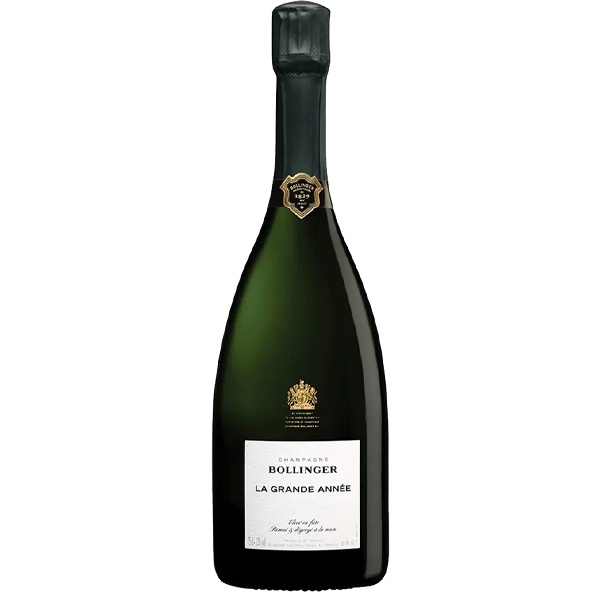
2014 Bollinger La Grande Annee Brut 750mL
Experience the elegance of the 2014 Bollinger La Grande Annee Brut 750mL , a quintessential expression of Champagne's artistry. This vintage gem offers a harmonious blend of rich flavors and fine bubbles, perfect for celebrating life’s special moments. With a remarkable alcohol percentage of 12.5%, it embodies the craftsmanship of Bollinger, a revered winemaker situated in the heart of the Champagne region. Tasting notes reveal layers of ripe fruit and subtle toasty nuances , inviting you to enjoy its complexity. Vintage: 2014 Varietal: Pinot Noir, Chardonnay Region: Champagne Appellation: Champagne Ideal for pairing with oysters and delicate seafood dishes , this sparkling wine enhances each bite, making every sip an indulgent experience. Whether at a lavish dinner or an intimate gathering, the 2014 Bollinger La Grande Annee Brut is your perfect companion. Don’t miss the chance to elevate your collection—order now and savor a taste of luxury.
Brand: Republic National Distributing Co.
Category: Food, Beverages & Tobacco > Beverages > Alcoholic Beverages > Wine